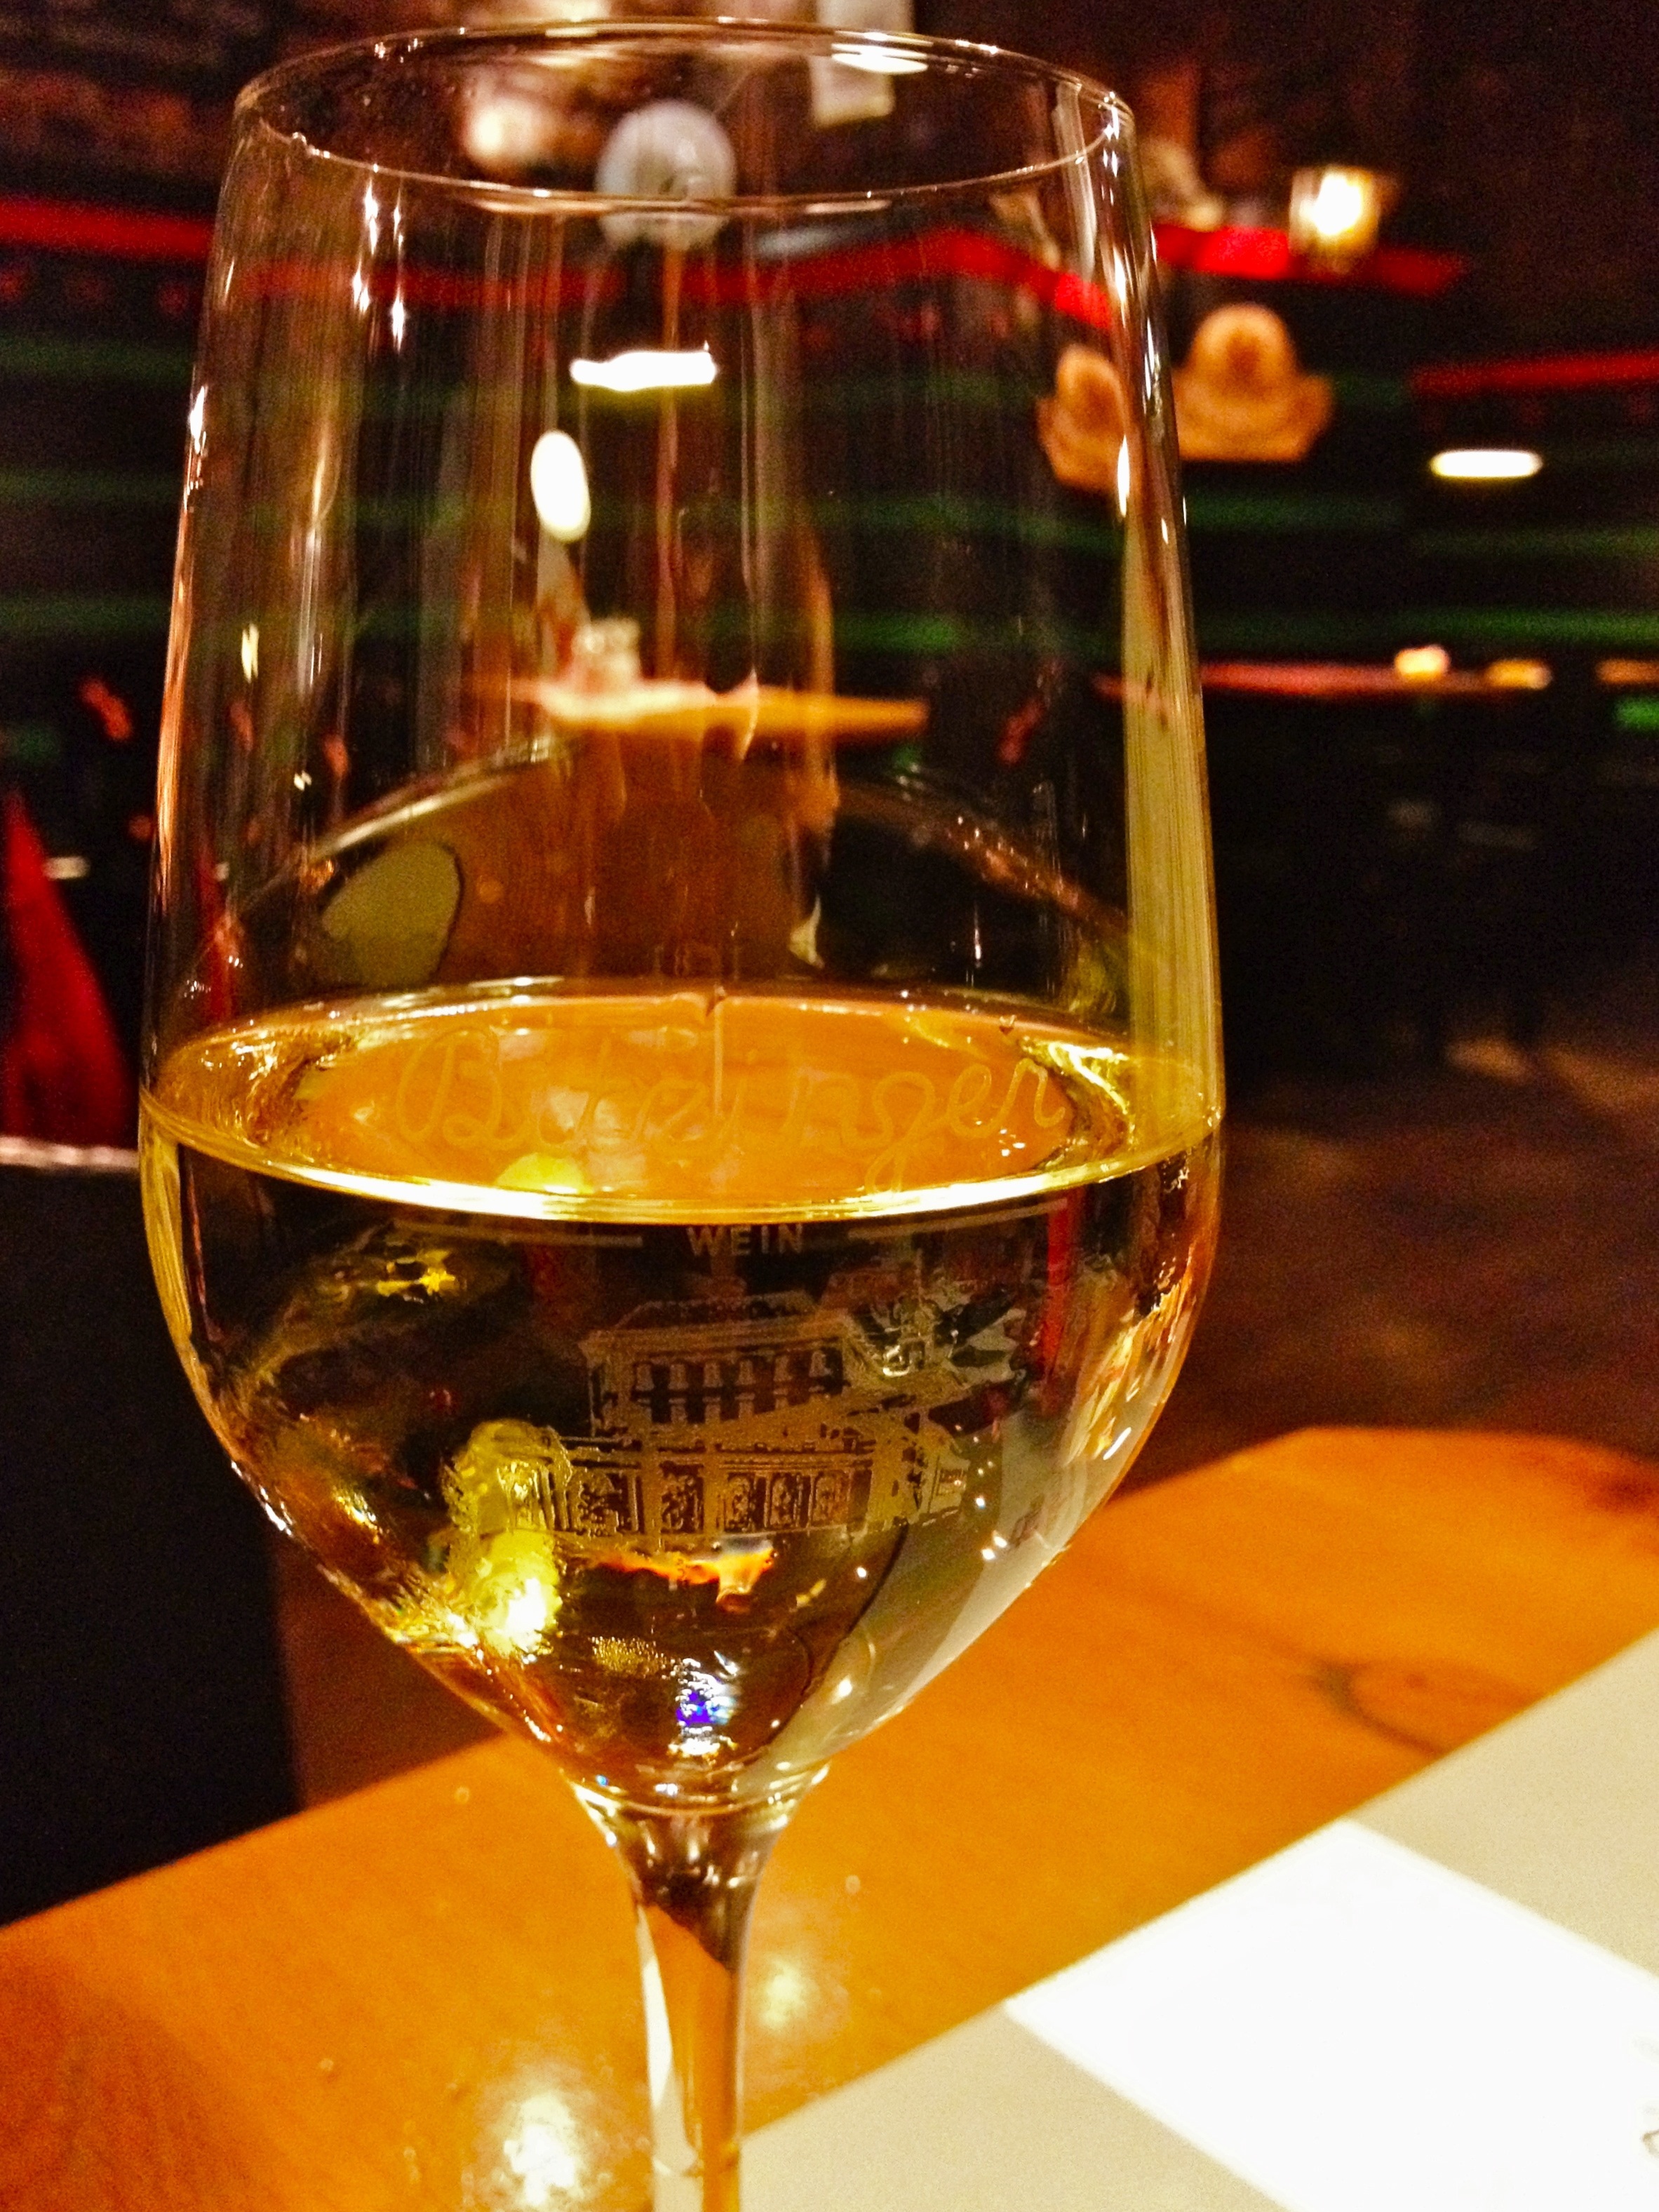
wine, white, glass, restaurant, beverage, drink, alcohol, wine glass, whisky, winery, alcoholic beverage, distilled beverage